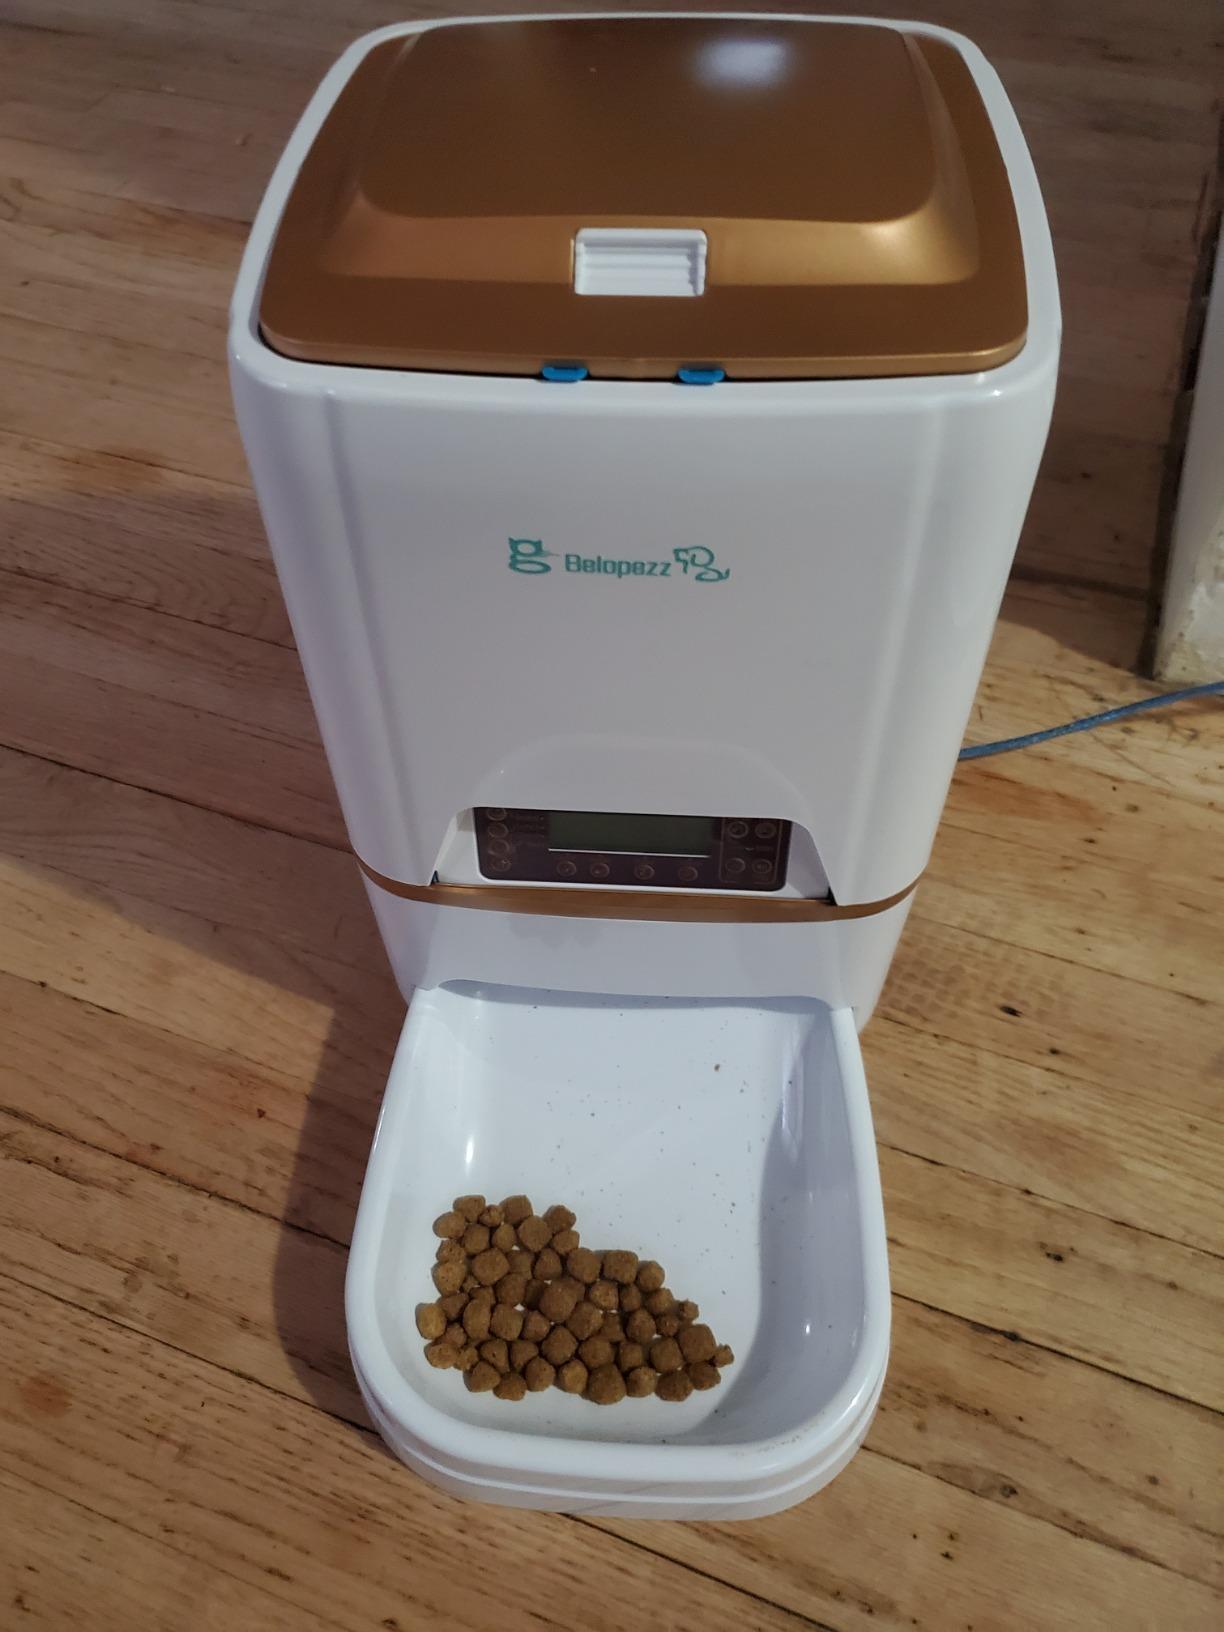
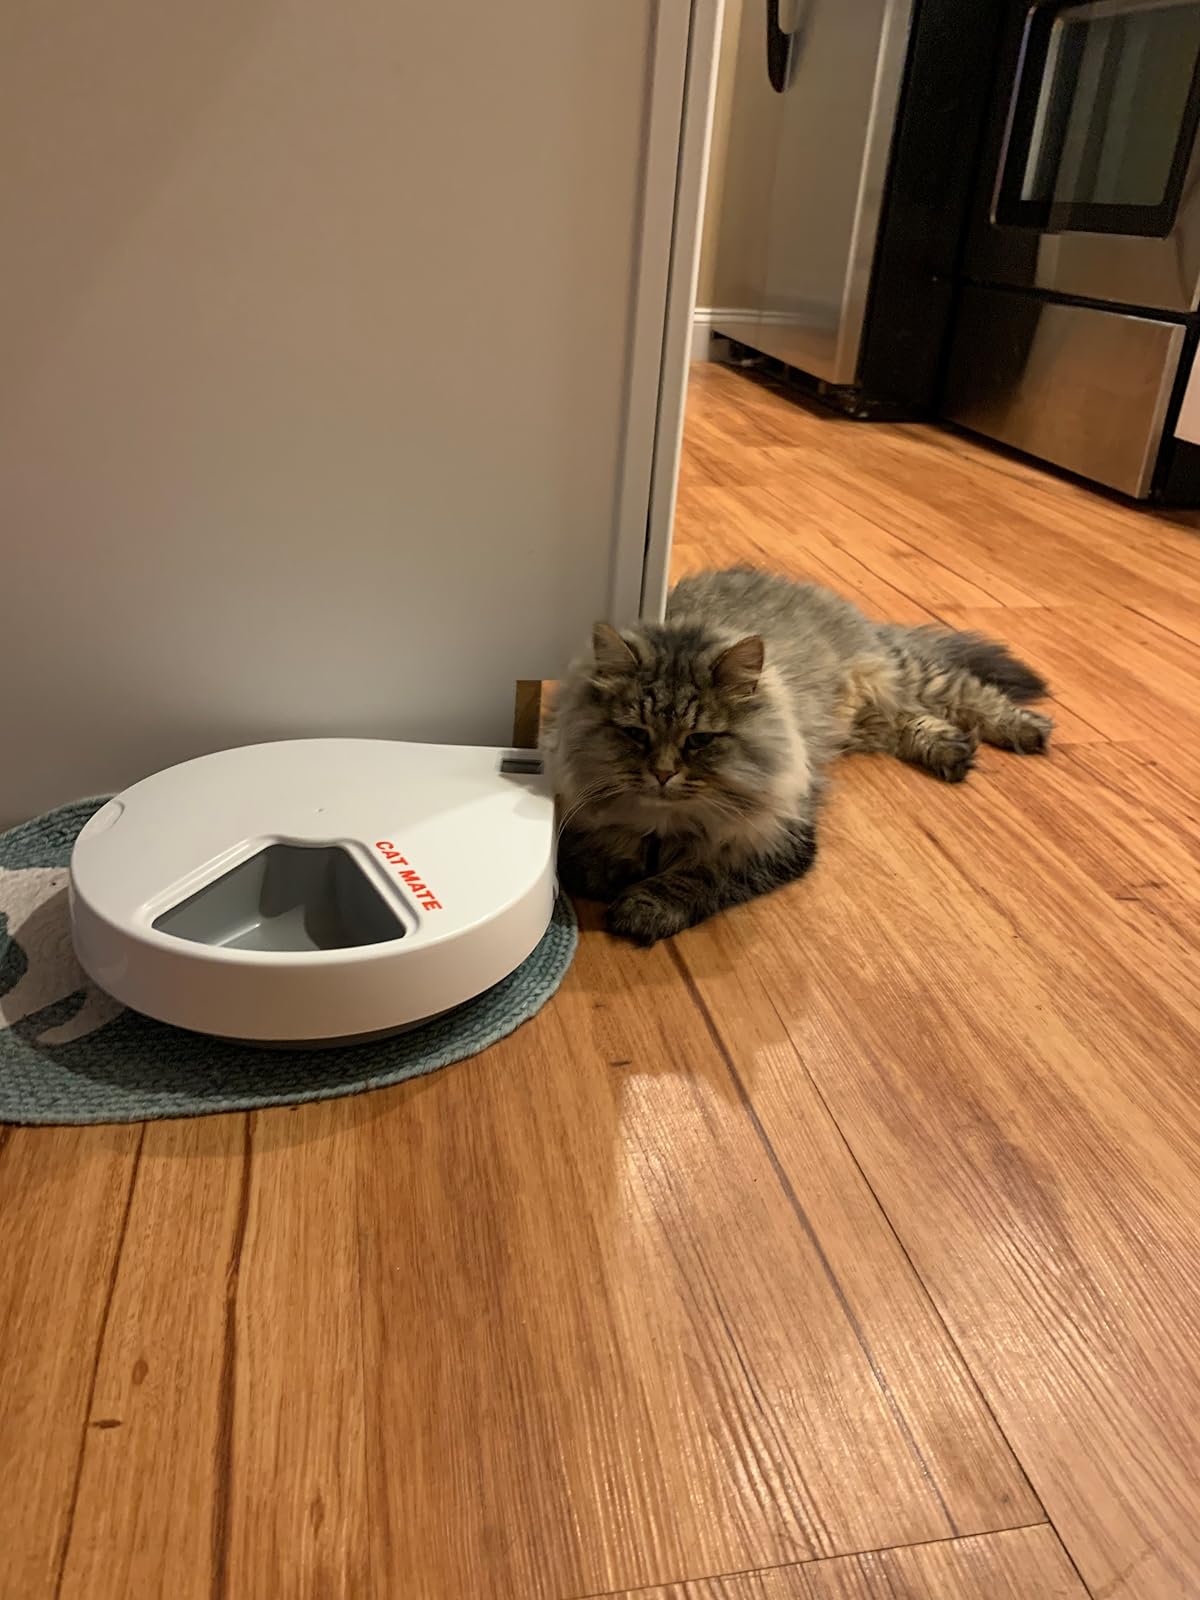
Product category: items_feeder
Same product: no